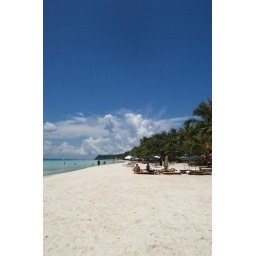
Endless beach under an endless sky